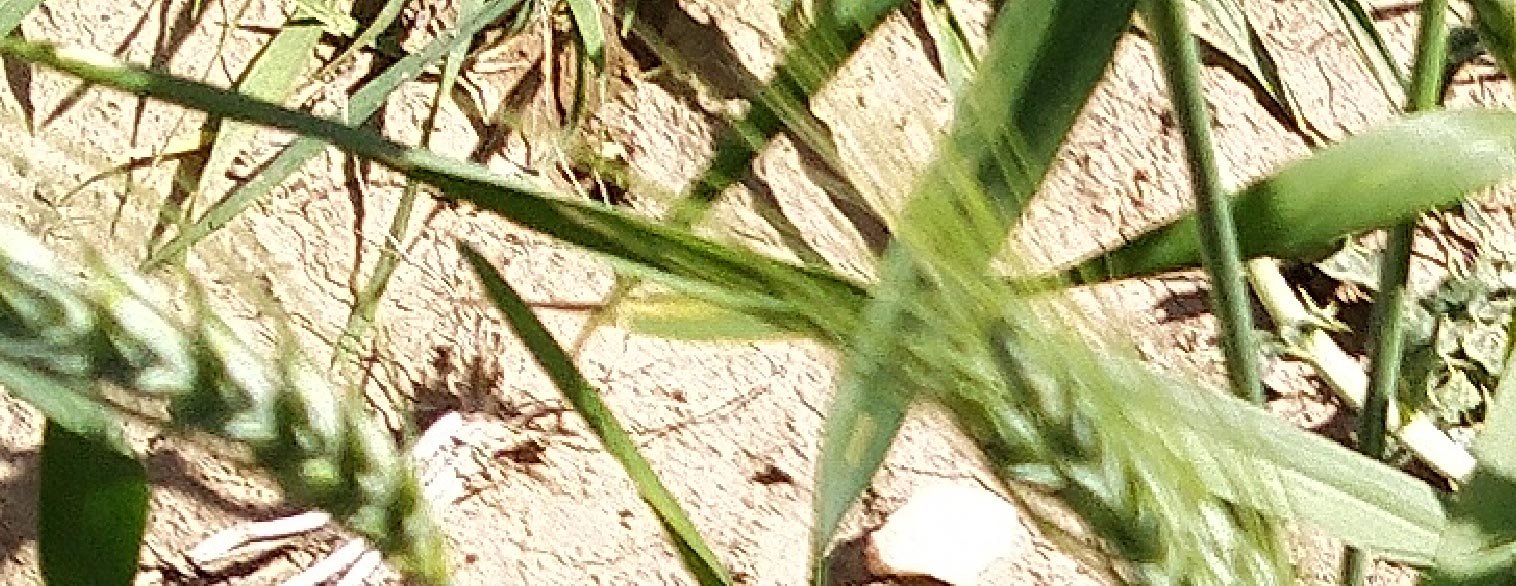
Label: Wheat___Healthy